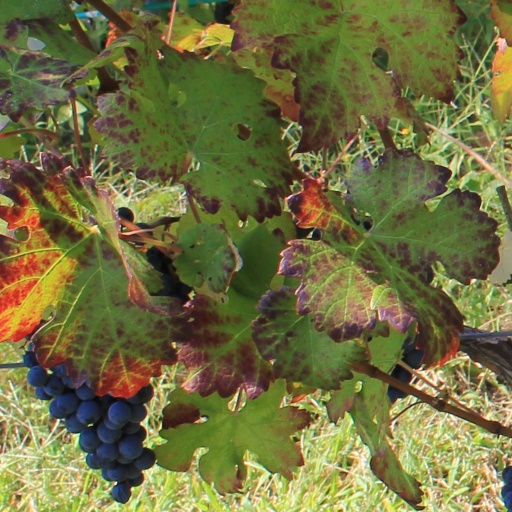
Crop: grape